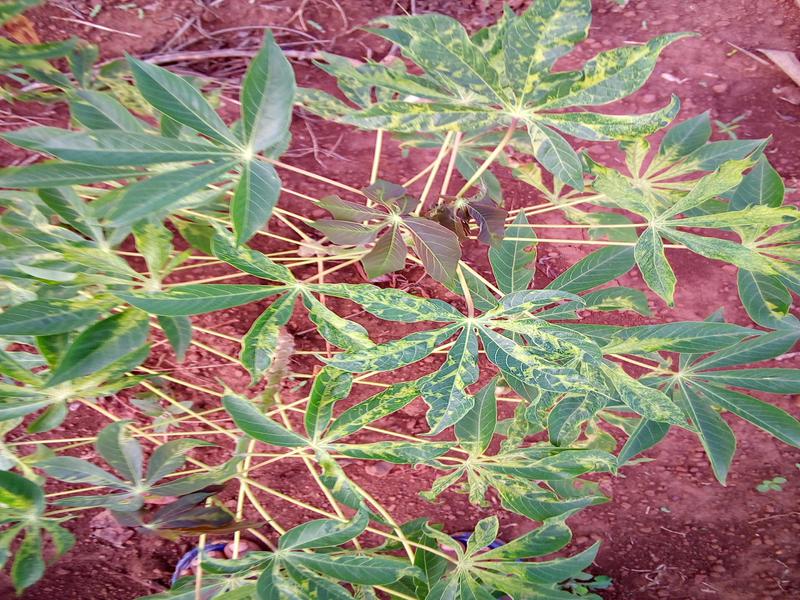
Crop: cassava
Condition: mosaic_disease